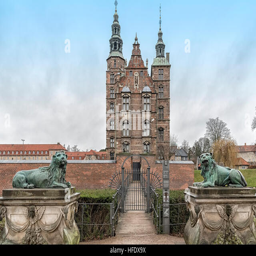
renaissance structure is a renaissance castle located .